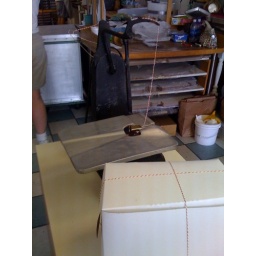
What tied up our cookie box at an olde time bakery in ocean city, nj.